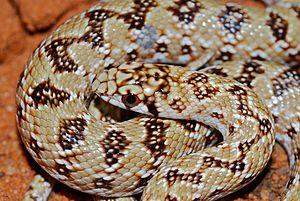
Pseudaspis cana, unique représentant du genre Pseudaspis, est une espèce de serpents de la famille des Lamprophiidae.